Base erosion and profit shifting

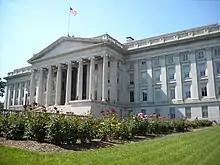
The United States Department of the Treasury decided against signing the 2016 OECD anti–BEPS MLI initiative, stating that the U.S.: "has a low degree of exposure to base erosion and profit shifting". International tax academics showed in 2018 that U.S. multinationals are the largest users of BEPS tools in the world; while U.S. tax academics demonstrated, even as early as 1994 that the U.S. Treasury is a net beneficiary from the use of tax havens and BEPS by U.S. multinationals.

Base erosion and profit shifting (BEPS) refers to corporate tax avoidance strategies used by multinationals to "shift" profits from higher-tax jurisdictions to lower-tax jurisdictions or no-tax locations where there is little or no economic activity, thus "eroding" the "tax-base" of the higher-tax jurisdictions using deductible payments such as interest or royalties. For the government, the tax base is a company's income or profit. Tax is levied as a percentage on this income or profit. When that income or profit is transferred to a tax haven, the tax base is eroded and the company does not pay taxes to the country that is generating the income. As a result, tax revenues are reduced and the country is disadvantaged. The Organisation for Economic Co-operation and Development (OECD) define BEPS strategies as "exploiting gaps and mismatches in tax rules". While some of the tactics are illegal, the majority are not. Because businesses that operate across borders can utilize BEPS to obtain a competitive edge over domestic businesses, it affects the righteousness and integrity of tax systems. Furthermore, it lessens deliberate compliance, when taxpayers notice multinationals legally avoiding corporate income taxes. Because developing nations rely more heavily on corporate income tax, they are disproportionately affected by BEPS.